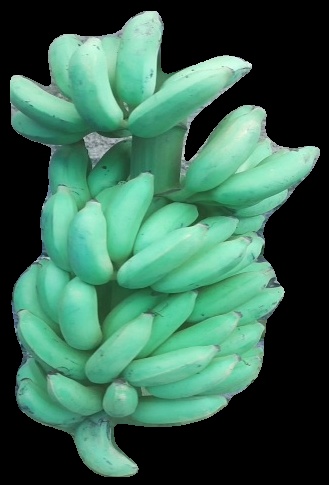
Variety: elakki-bale
Grade: grade2